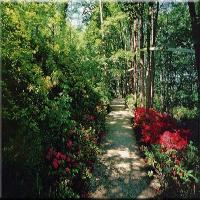
Weather: sun or clear